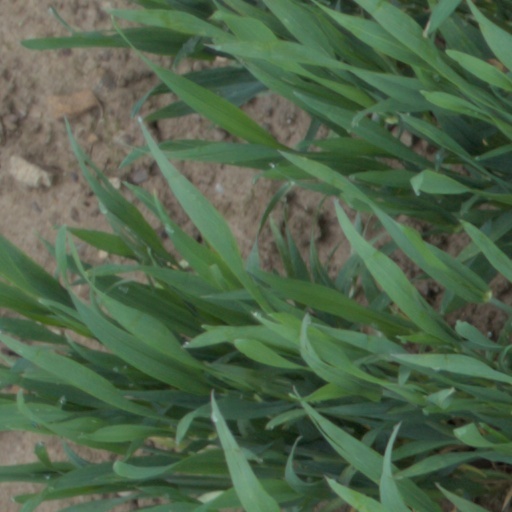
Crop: wheat